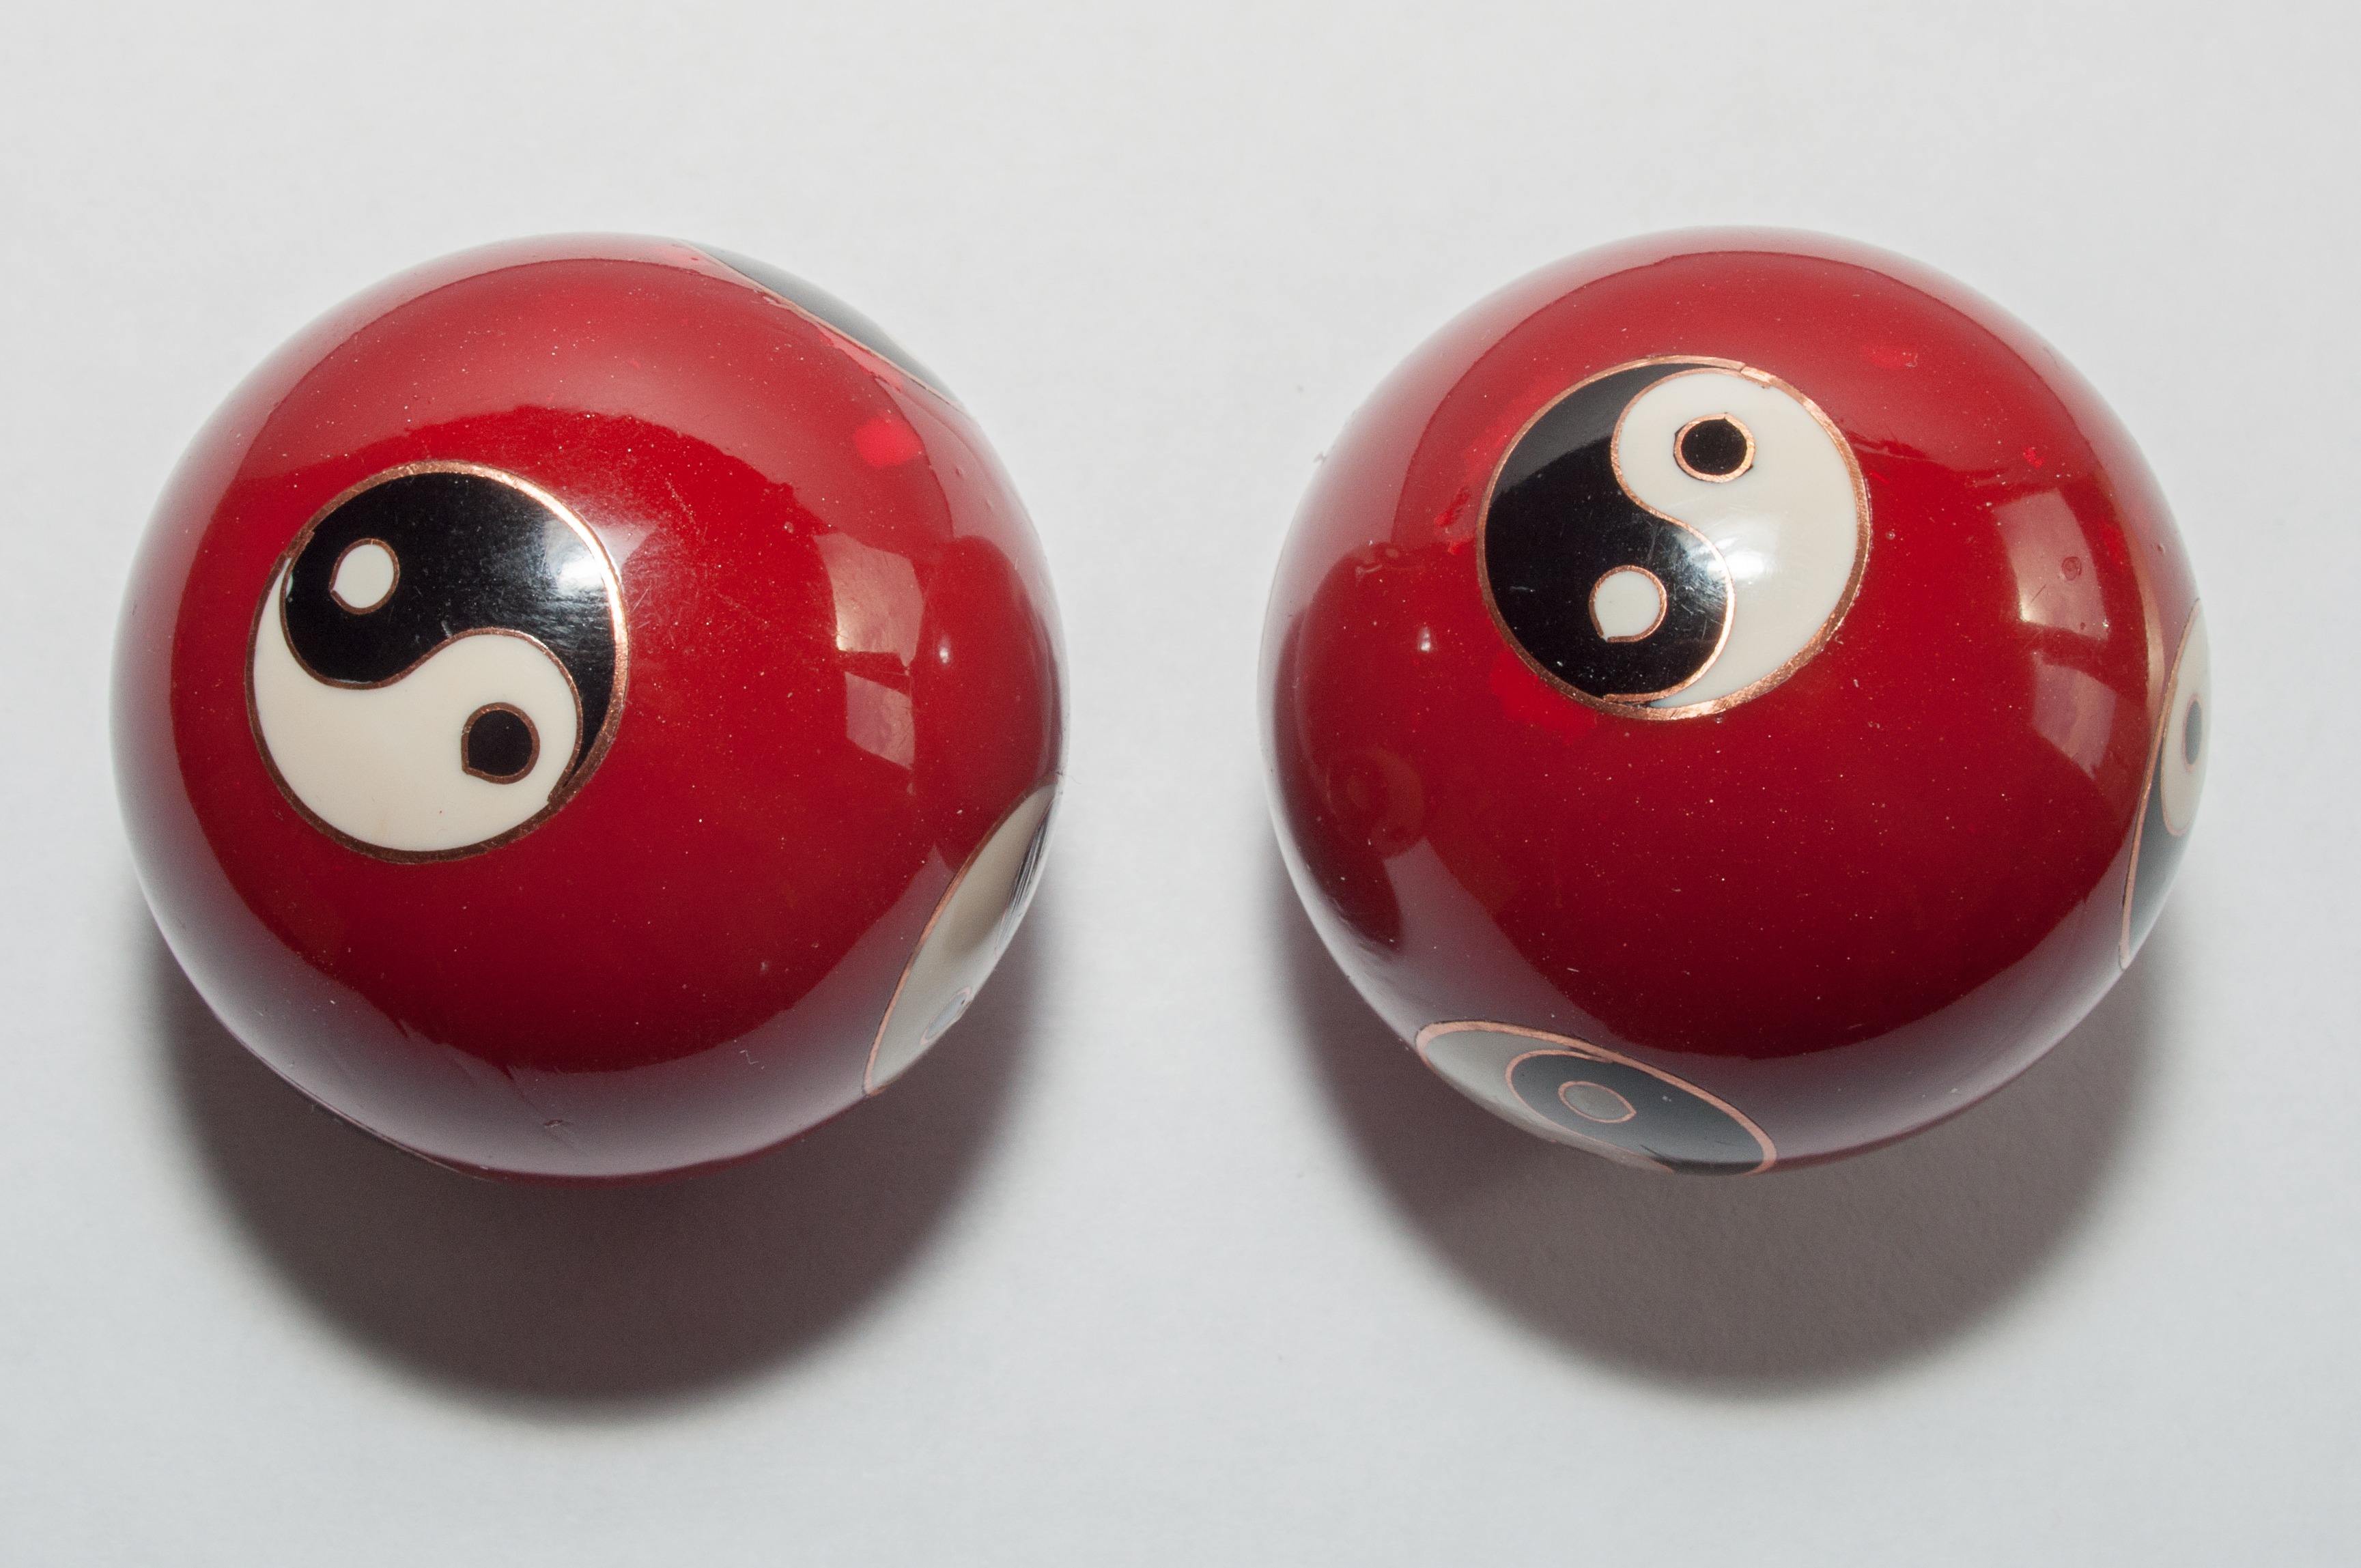
pool, red, metal, bead, sports equipment, button, art, ball, yin, yang, balls, games, about, qi gong, billiard ball, pocket billiards, eight ball, indoor games and sports, cue sports, hollow balls